Derek Freeman

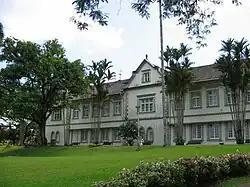
The Old Sarawak Museum in Kuching, where Freeman destroyed an Iban carved statue.

An important event in Freeman's life and career took place in 1961 when Freeman was sent to Borneo to attend to a graduate student, one Brian de Martinoir, who had run into trouble with locals while studying in central Borneo. The student (who was later described by Freeman as an impostor with fake credentials) had been subject to verbal abuse and humiliation by Tom Harrisson, Government Ethnologist and Curator of the Sarawak Museum, and this event had threatened his relationship with the Kajang people that he was studying. Freeman knew Harrisson, from his earlier work in Borneo in 1957 when Freeman had himself once been subject to Harrisson's fiery temper - the two men both had strong personalities and they were both strongly territorial about their research subjects.